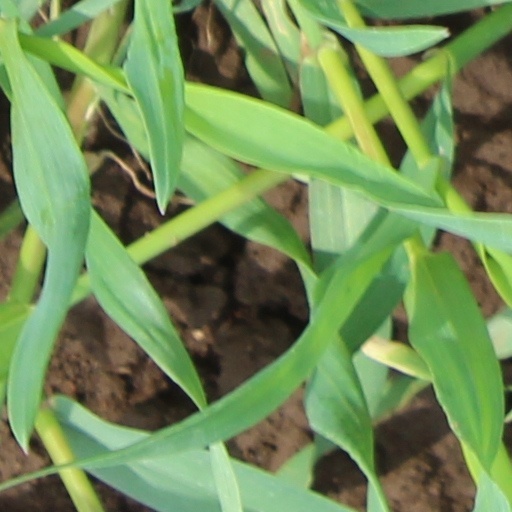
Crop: wheat